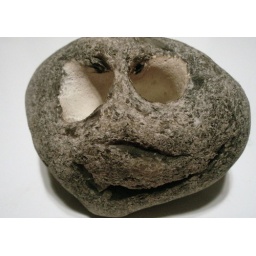
face in a stone